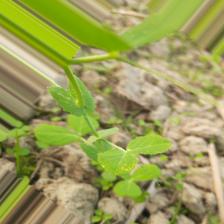
Label: Powdery Mildew